Abdurrahman Melek

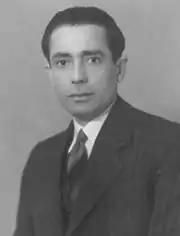
Dr. Abdurrahman Melek

Abdurrahman Melek (1896 in Antakya – 13 January 1978 in Ankara), was a Turkish politician, who served as the Prime Minister of the Republic of Hatay founded following the constitution approved by the league of Nations on 19 May 1937.